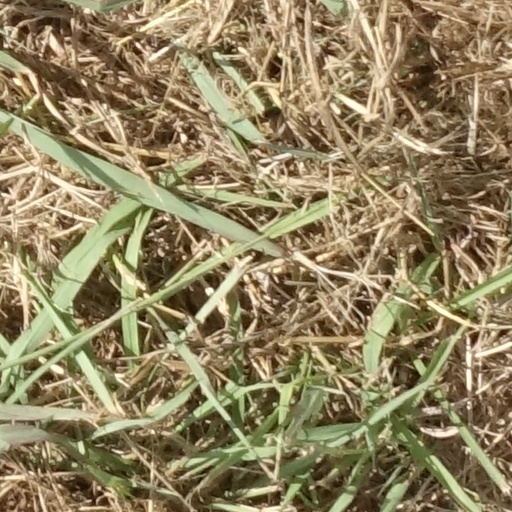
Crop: sorghum